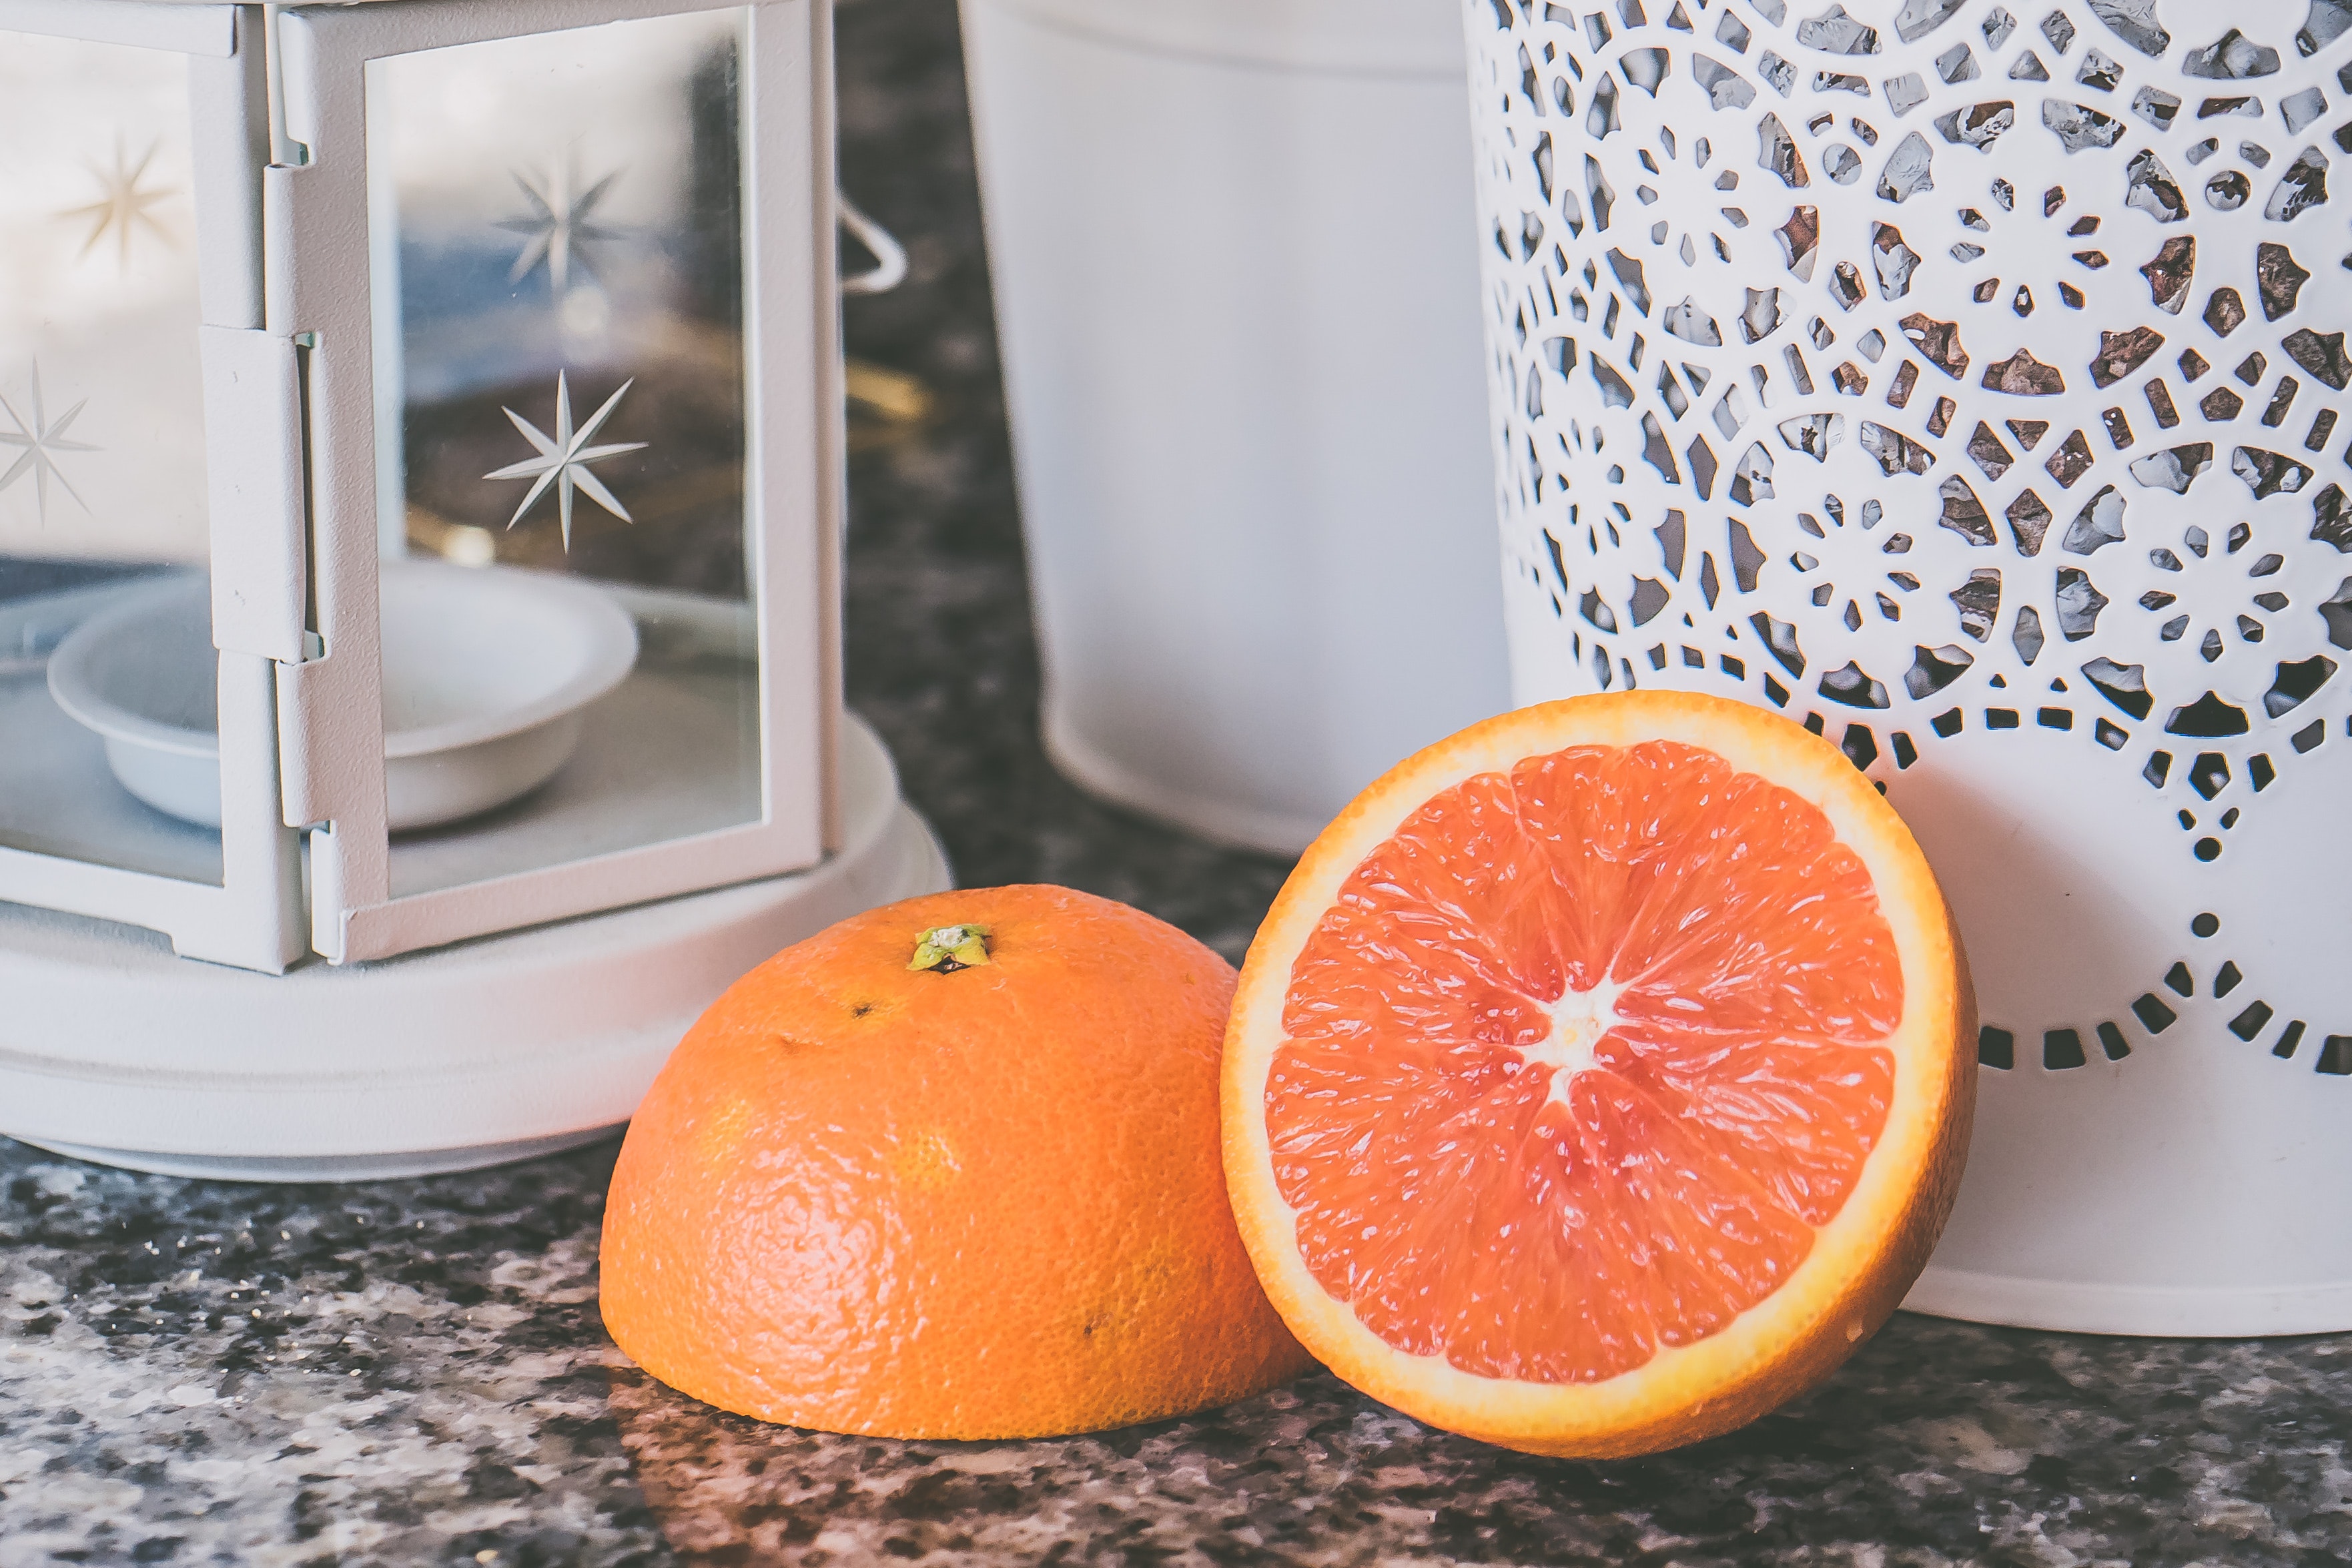
citrus, grapefruit, orange, clementine, fruit, food, tangerine, tangelo, citric acid, valencia orange, vegetarian food, plant, mandarin orange, rangpur, pomelo, bitter orange, ingredient, grapefruit juice, peel, produce, drink